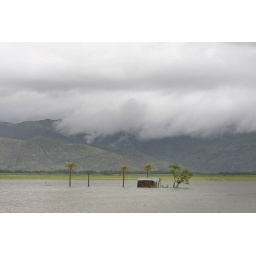
A house sits in a flooded field in Artibonite valley after the passing of tropical storm Hanna.